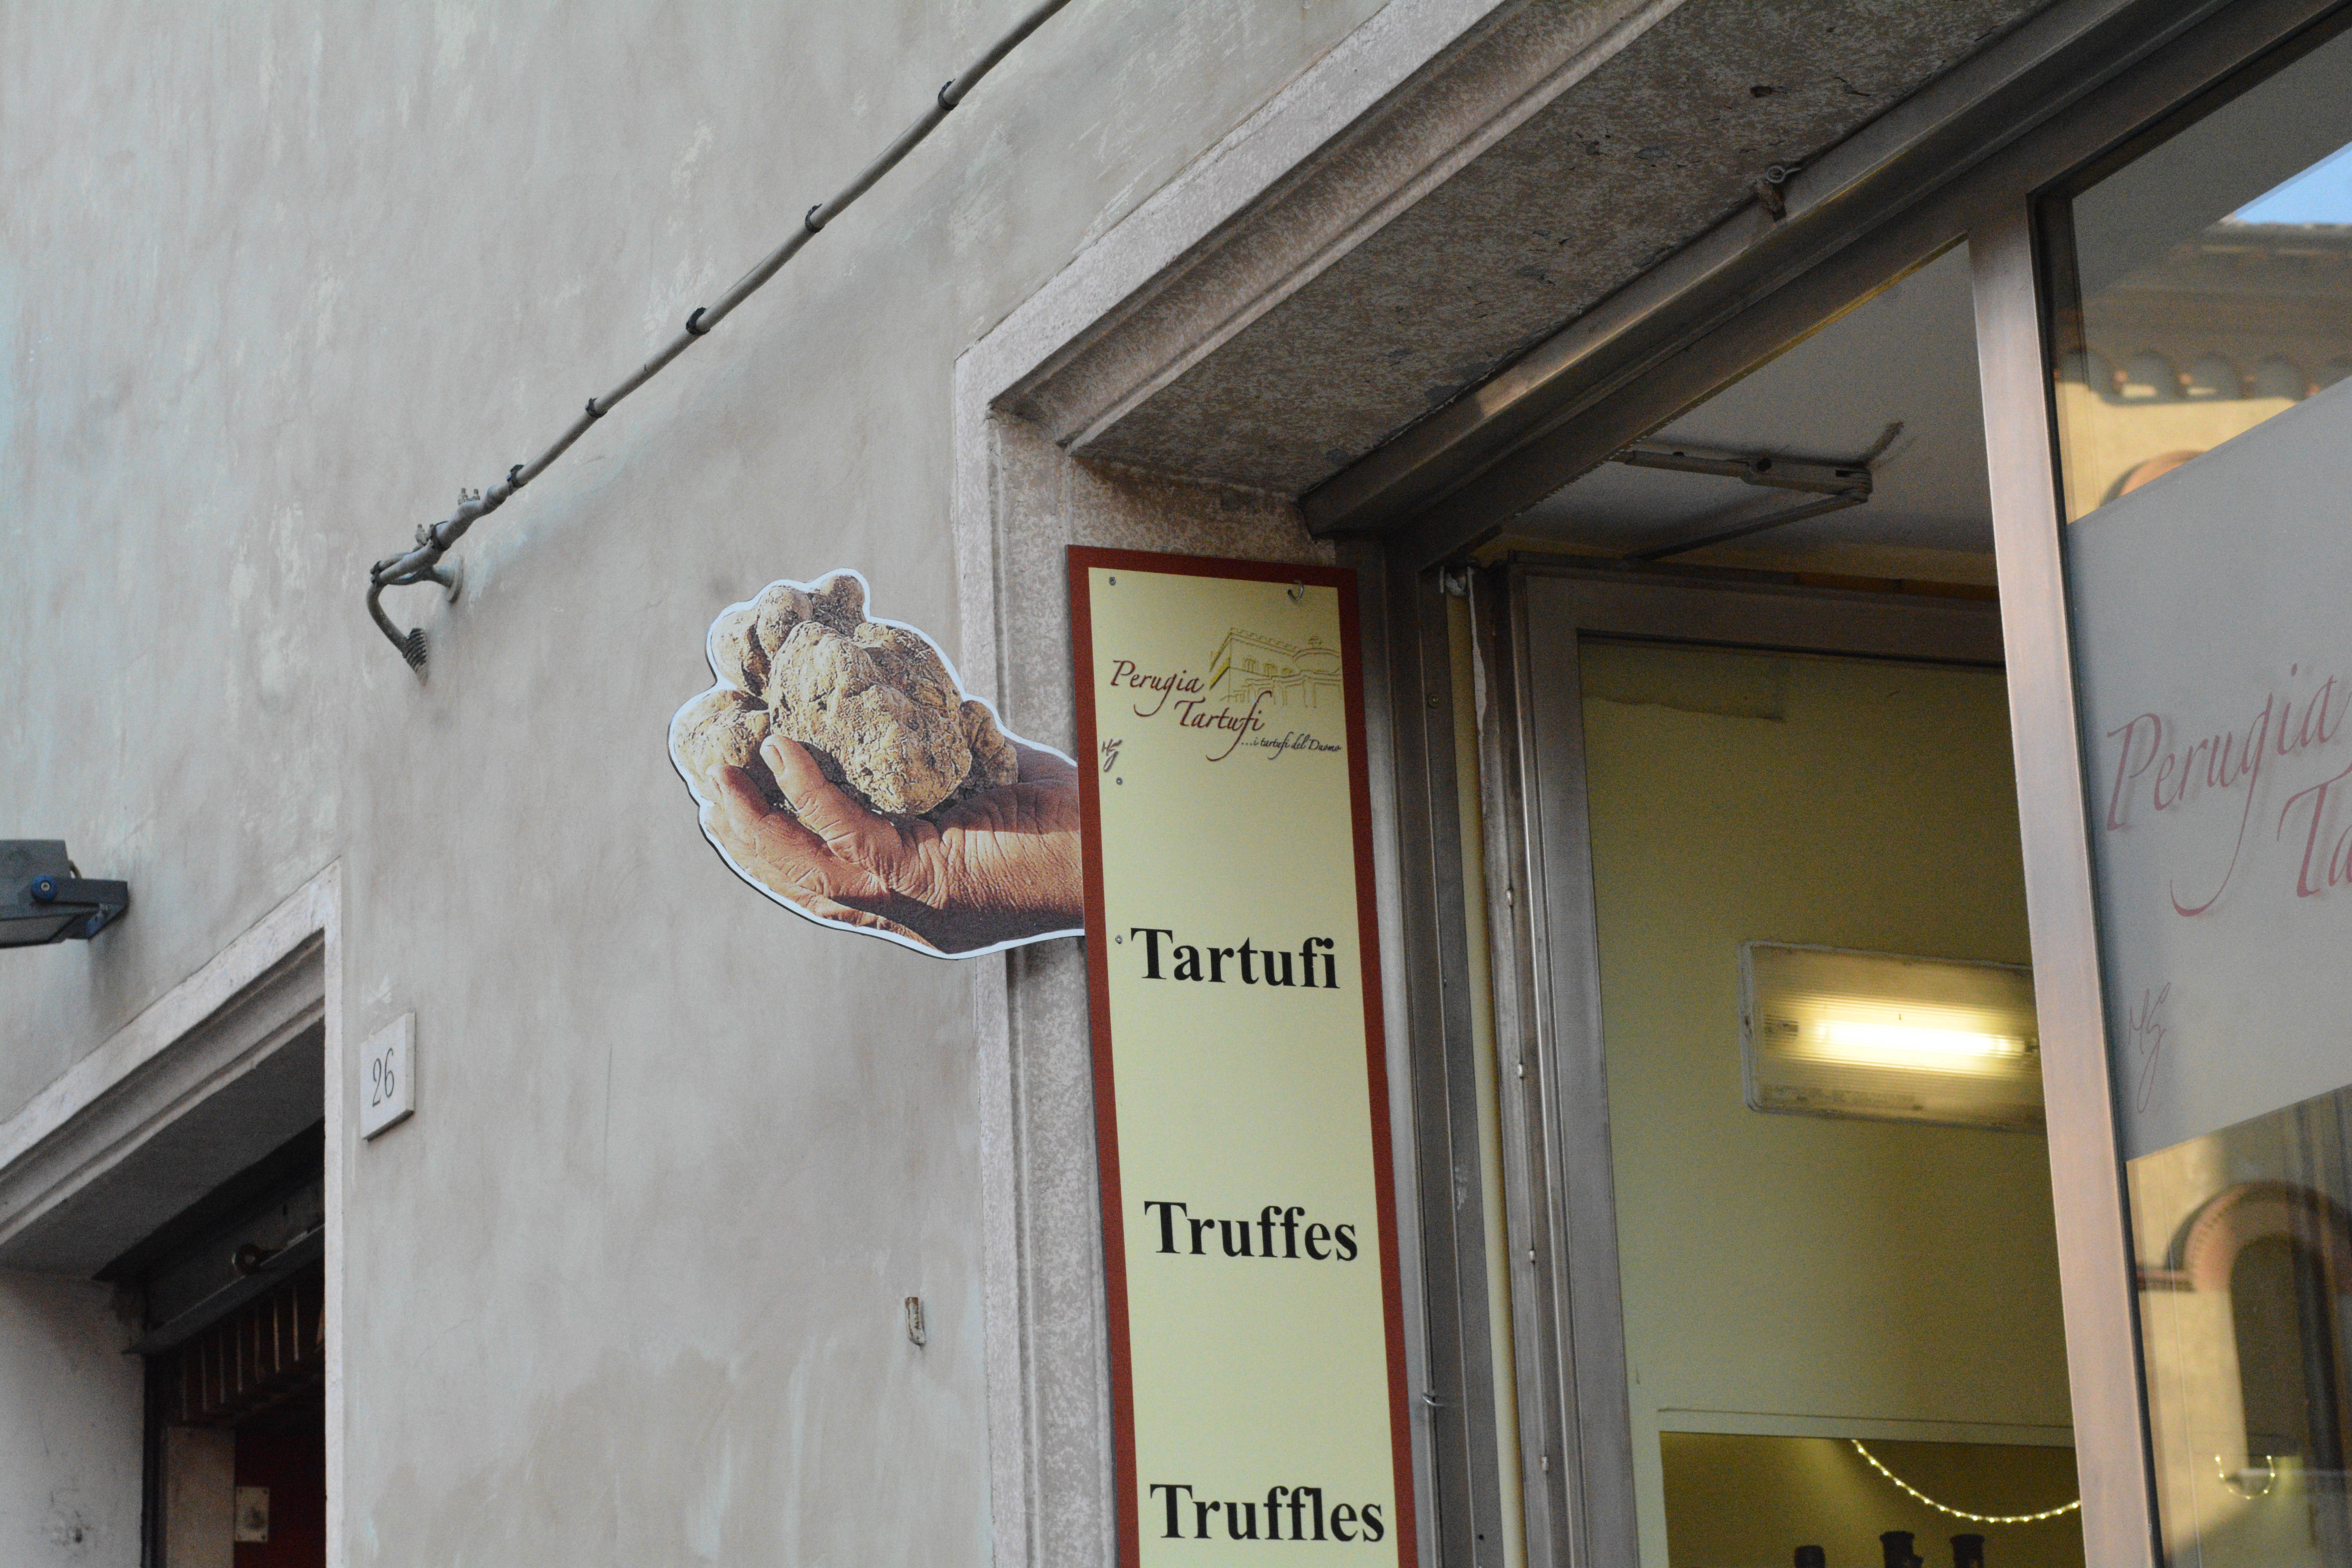
restaurant, home, wall, sign, lighting, interior design, design, window covering